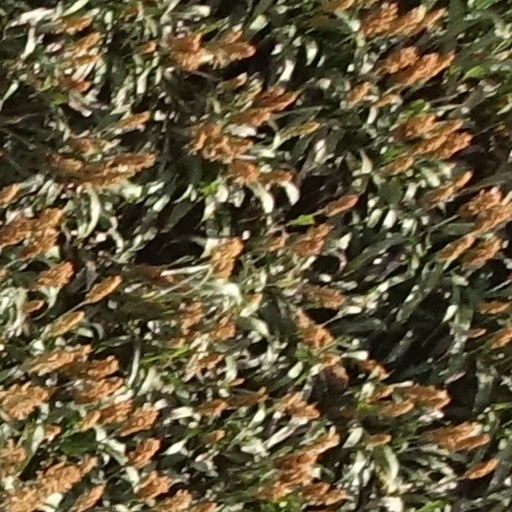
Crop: sorghum